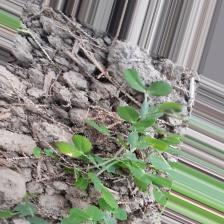
Label: Normal